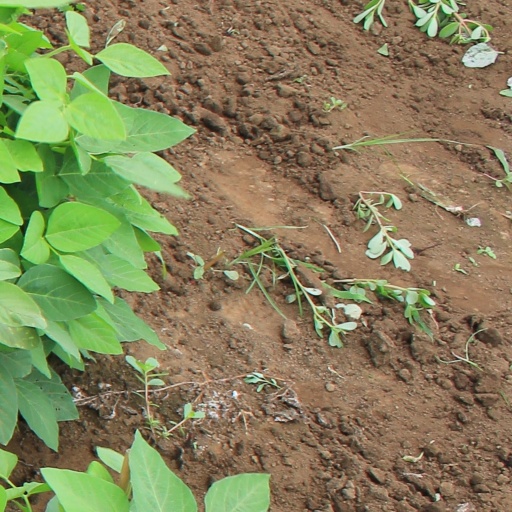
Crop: soybean